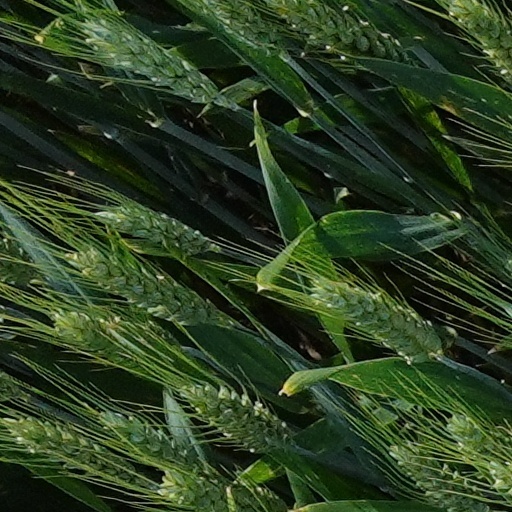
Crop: wheat